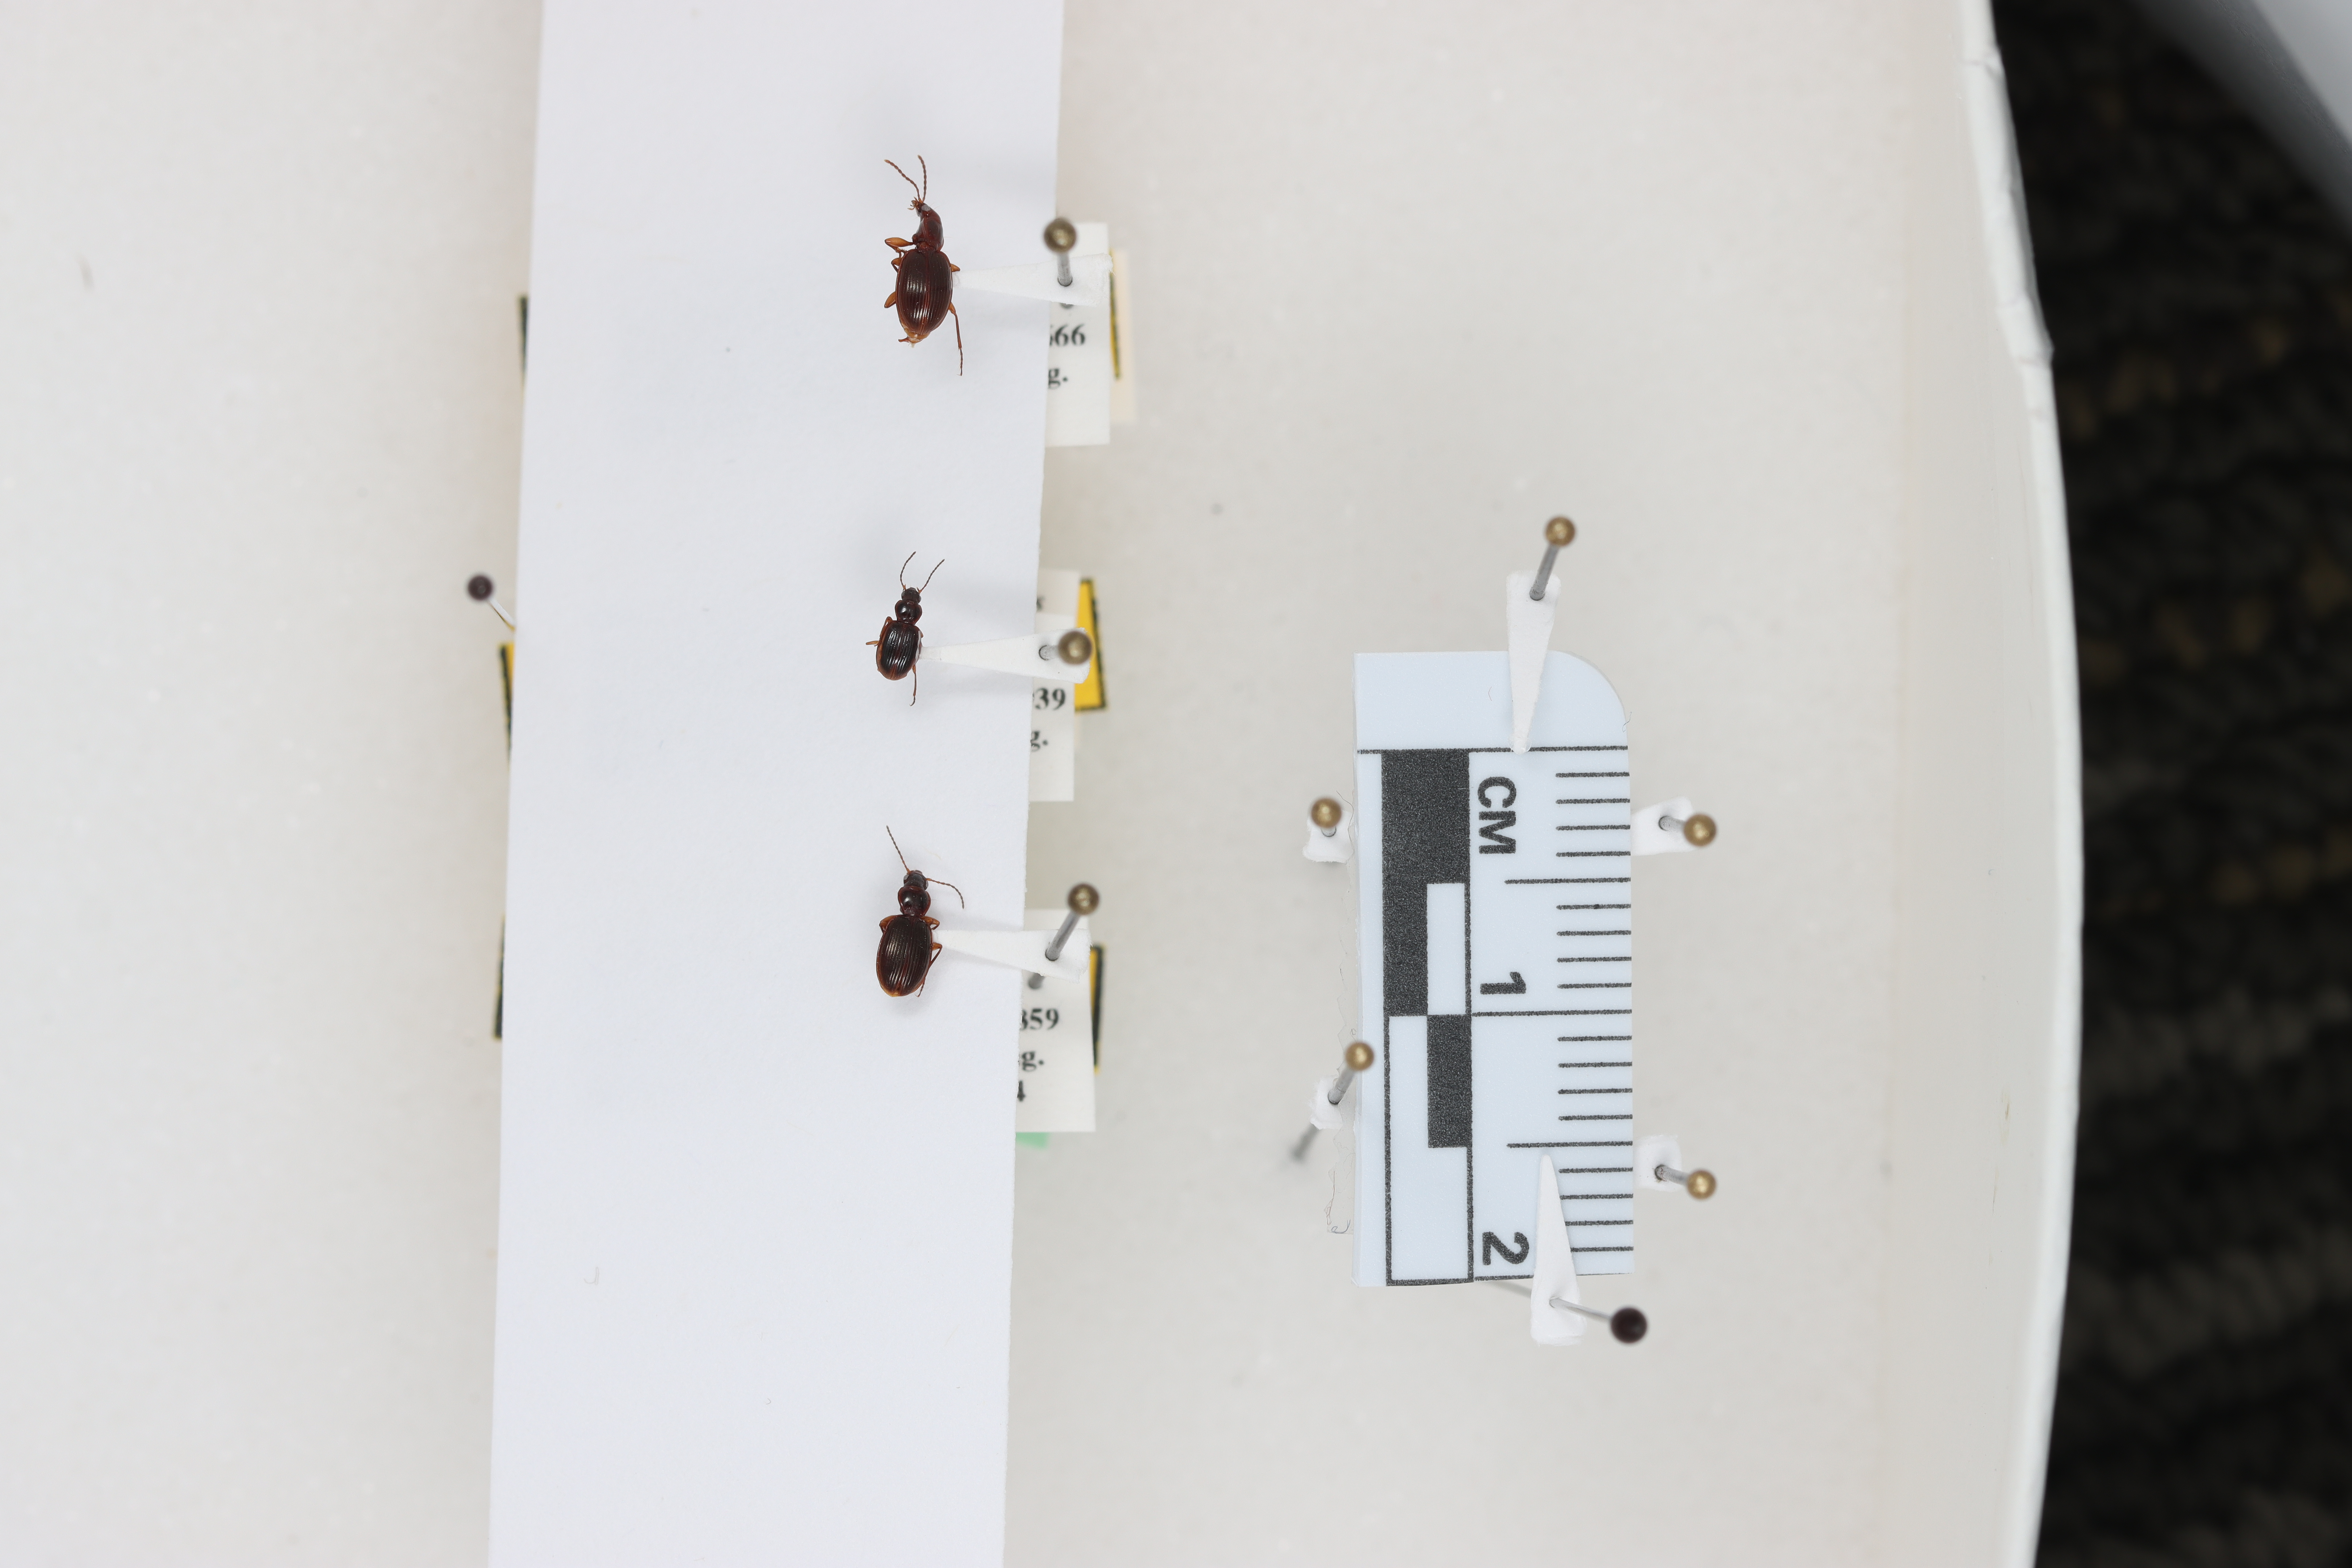
Beetle 1 — elytra length: 0.319 cm, elytra max width: 0.214 cm, basal pronotum width: 0.072 cm

Beetle 2 — elytra length: 0.221 cm, elytra max width: 0.16 cm, basal pronotum width: 0.057 cm

Beetle 3 — elytra length: 0.294 cm, elytra max width: 0.203 cm, basal pronotum width: 0.065 cm